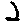
Label: 2